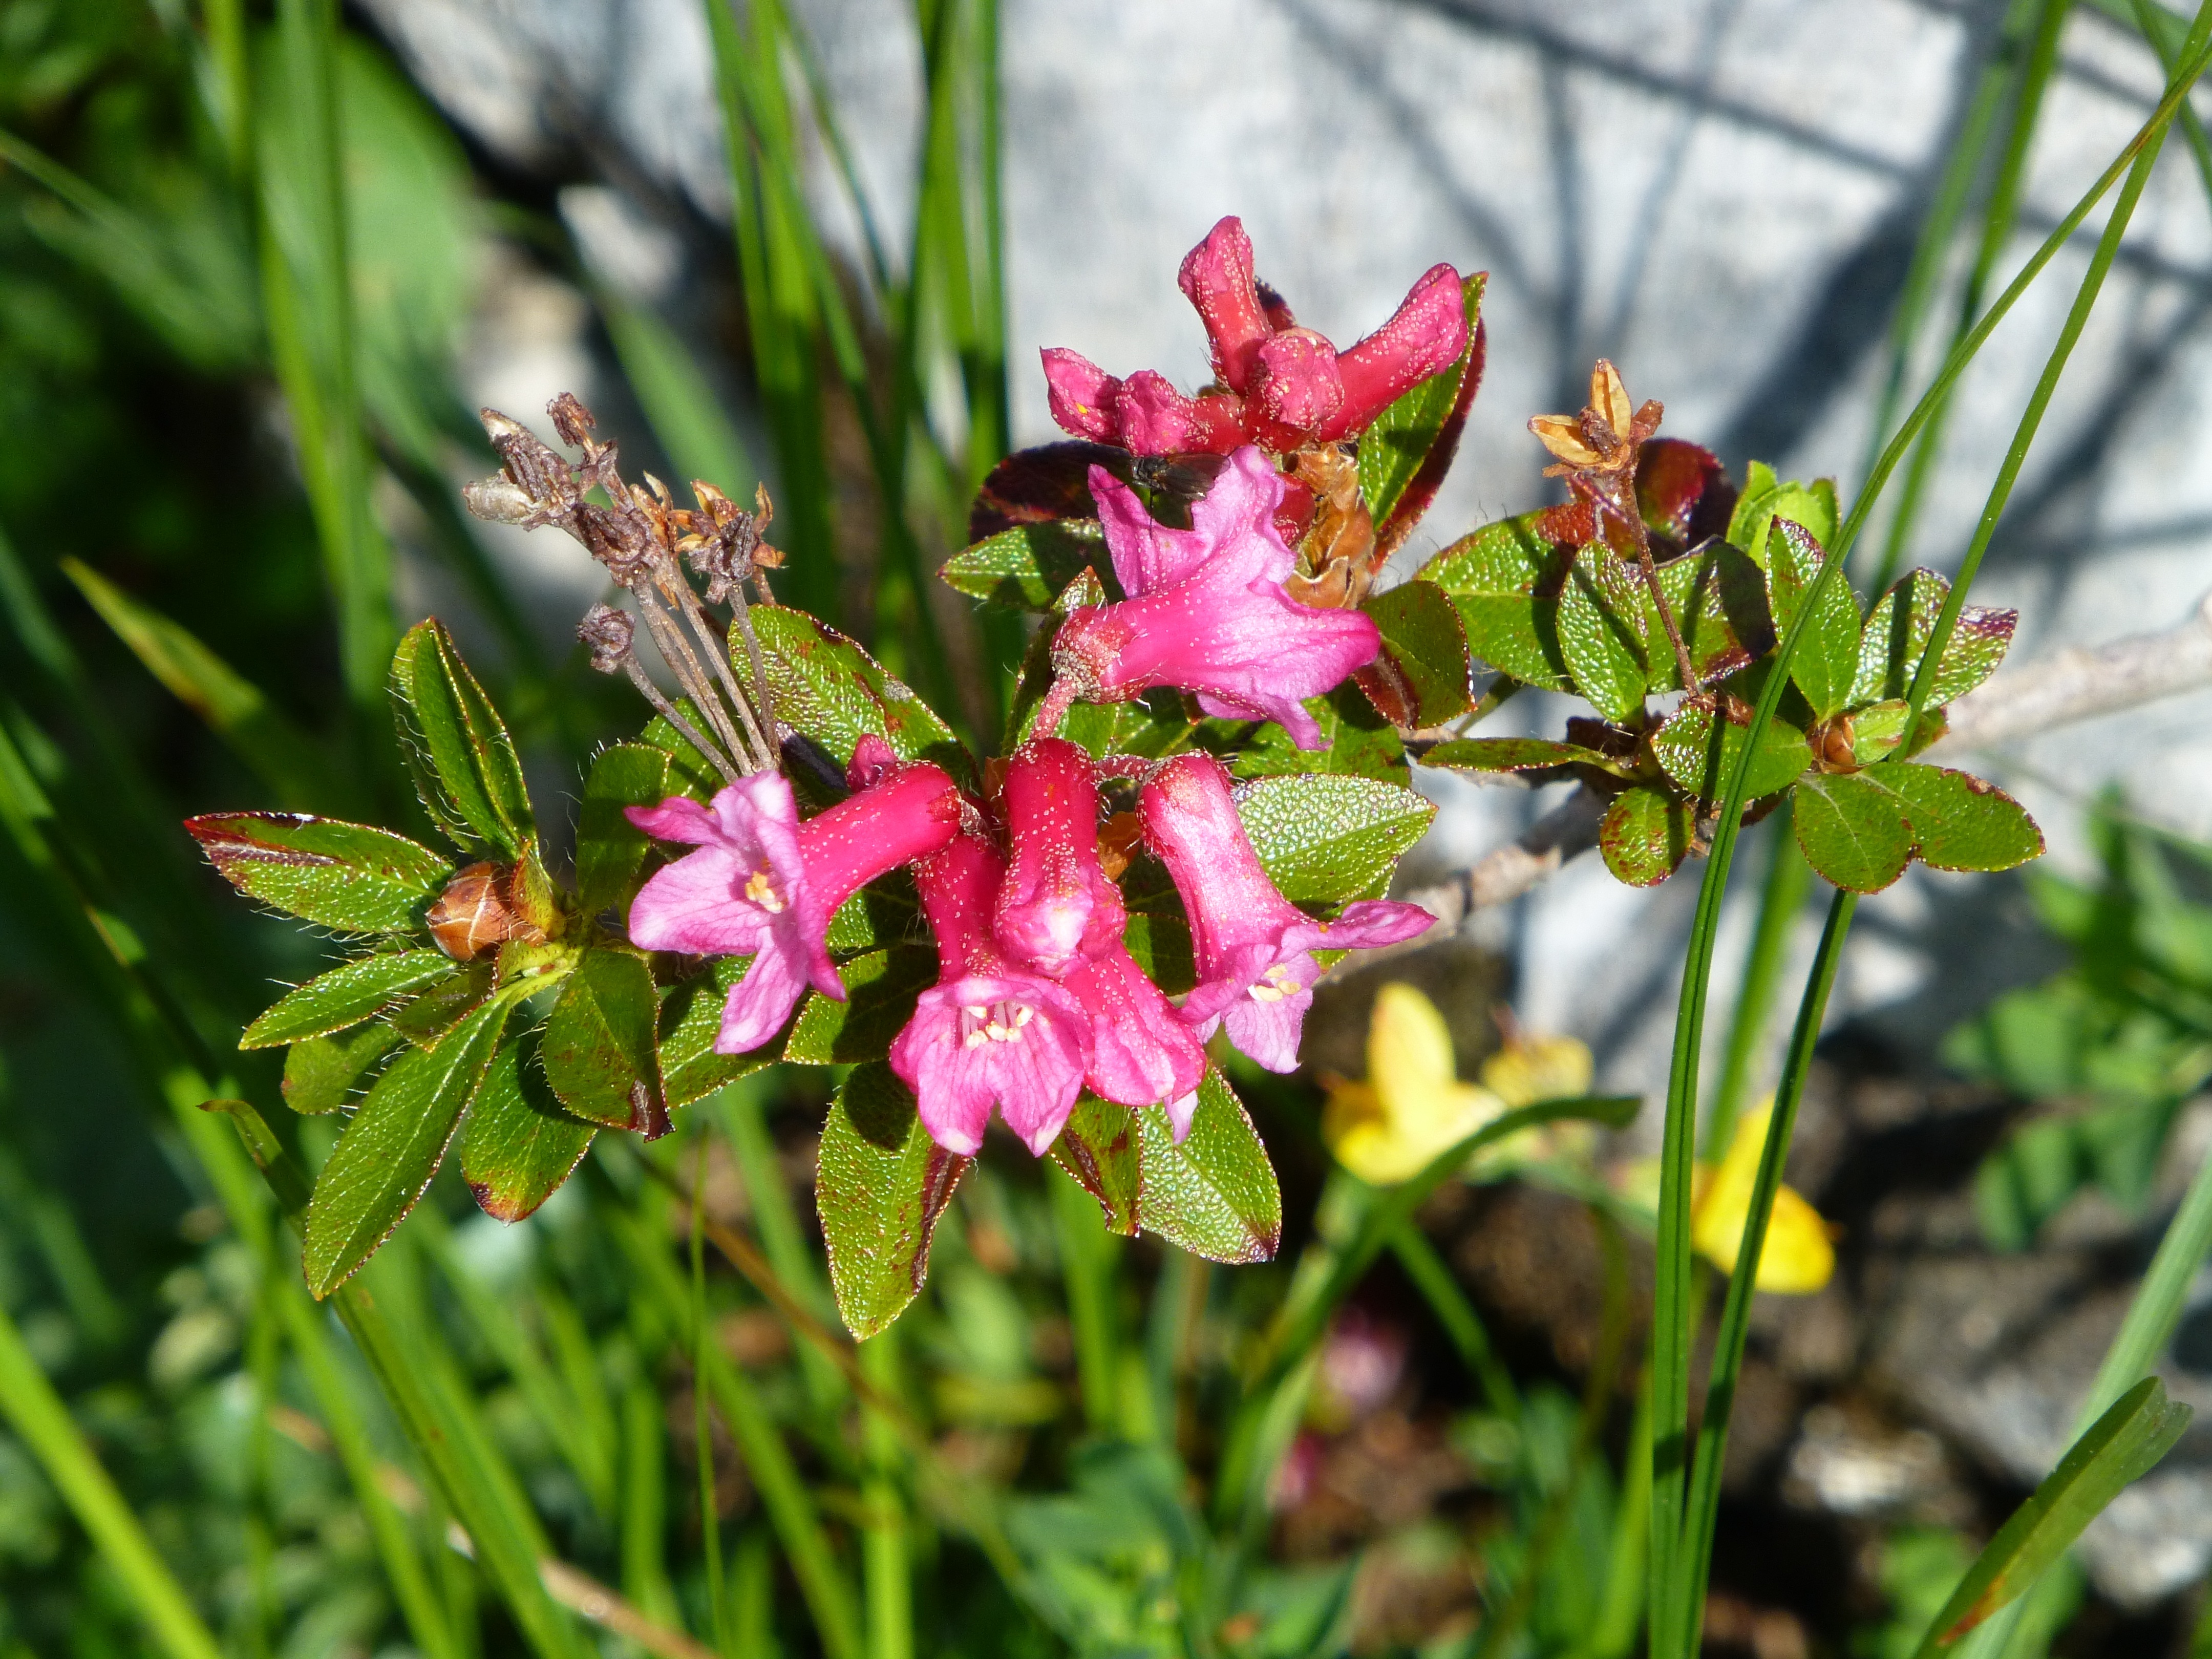
nature, blossom, plant, flower, herb, botany, pink, flora, wildflower, austria, mountains, shrub, macro photography, flowering plant, alpine flower, almrausch, land plant